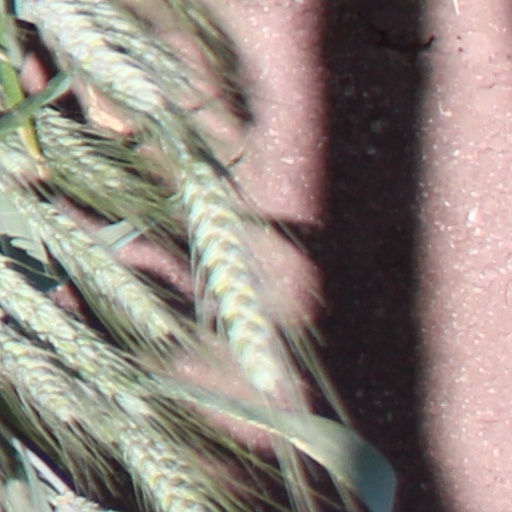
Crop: wheat